Hundred of Pucklechurch

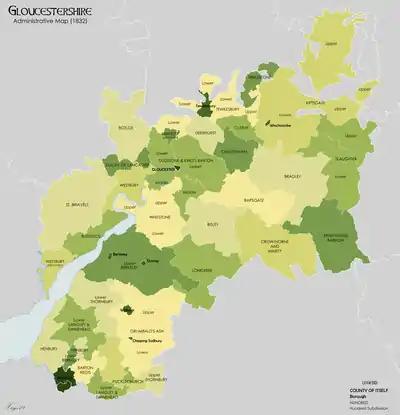
Gloucestershire Hundreds in 1832

Pucklechurch was an ancient hundred of Gloucestershire, England. Hundreds originated in the late Saxon period as a subdivision of a county and lasted as administrative divisions until the 19th century.